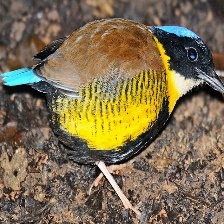
Species: GURNEYS PITTA
Scientific name: HYDRORNIS GURNEYI